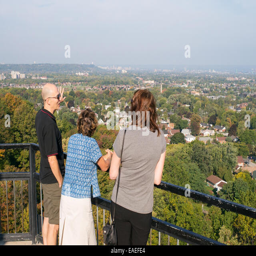
tourists looking towards canadian census division